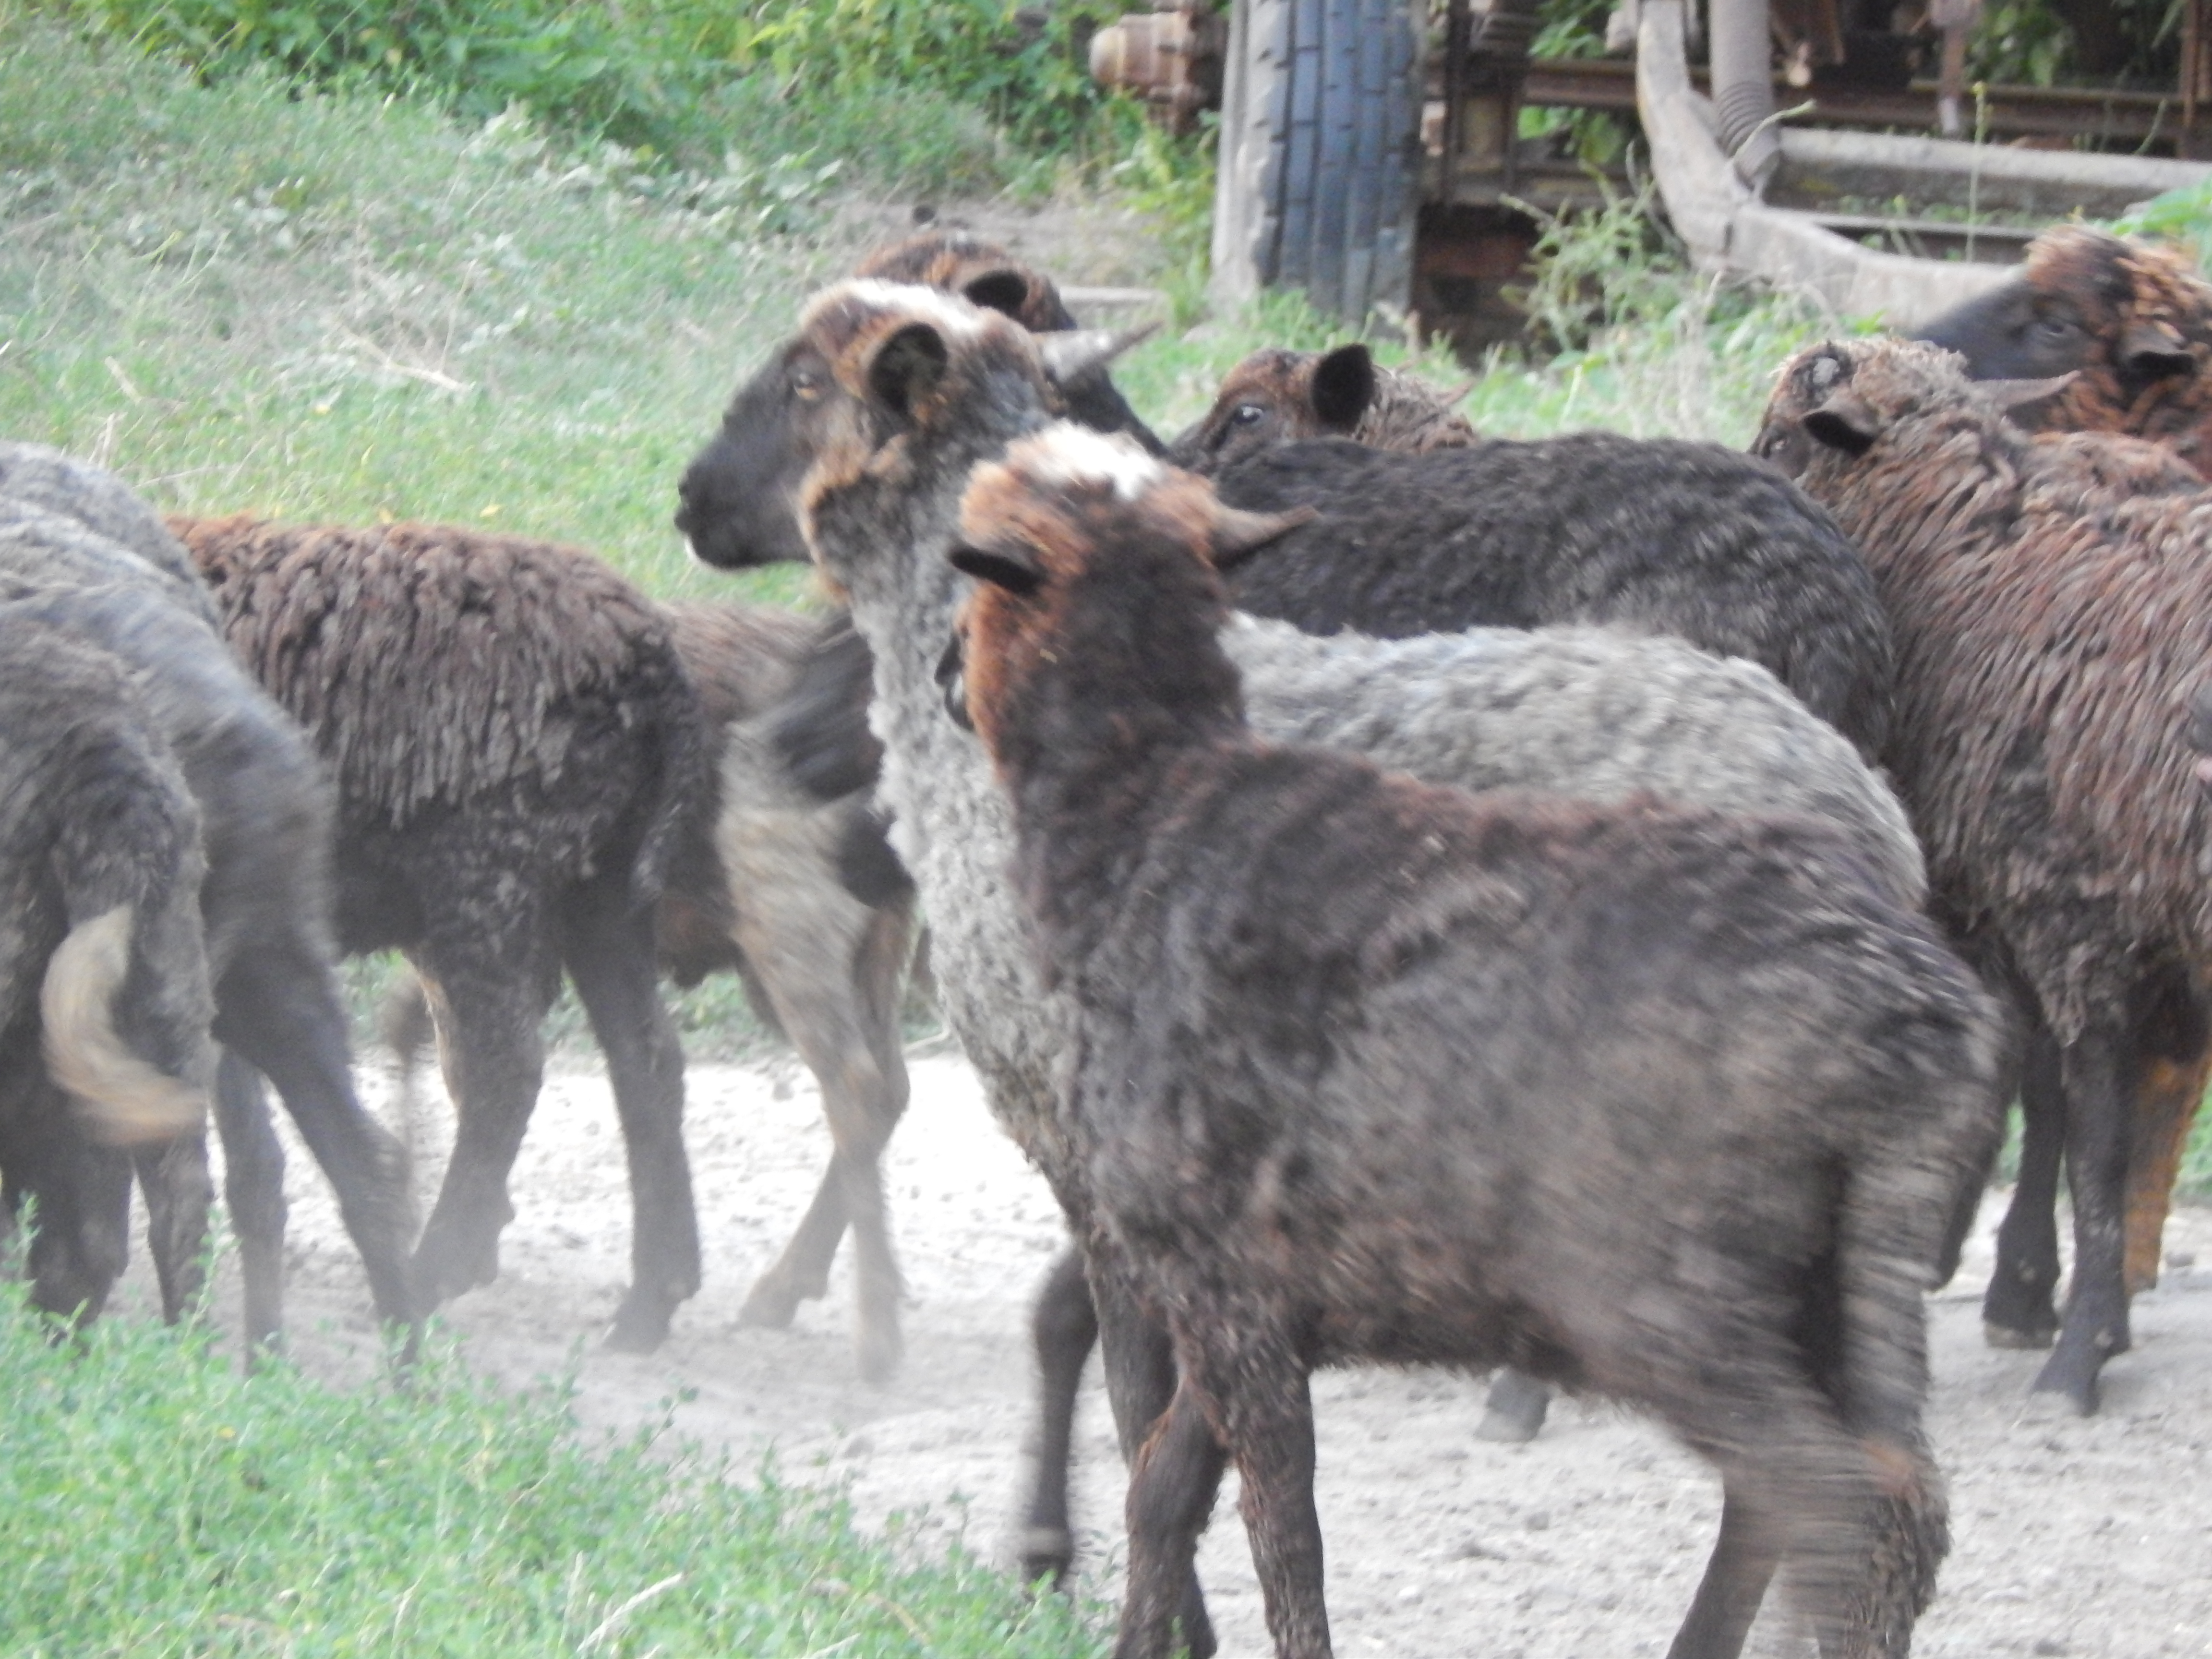
animal, mammal, vertebrate, herd, sheep, livestock, terrestrial animal, herding, wildlife, cow goat family, pasture